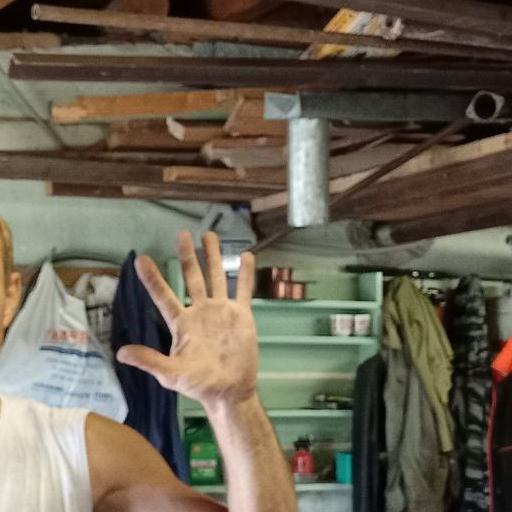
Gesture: palm